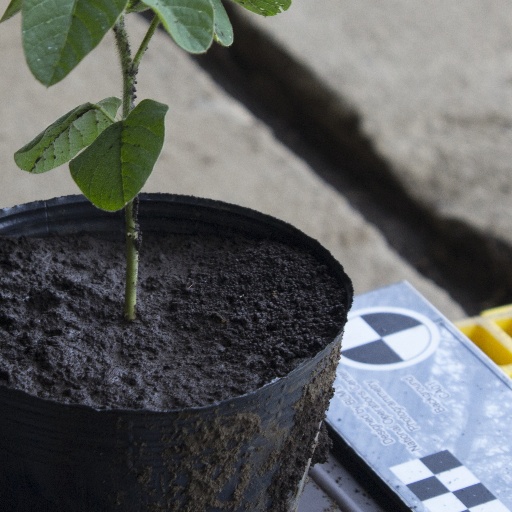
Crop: soybean